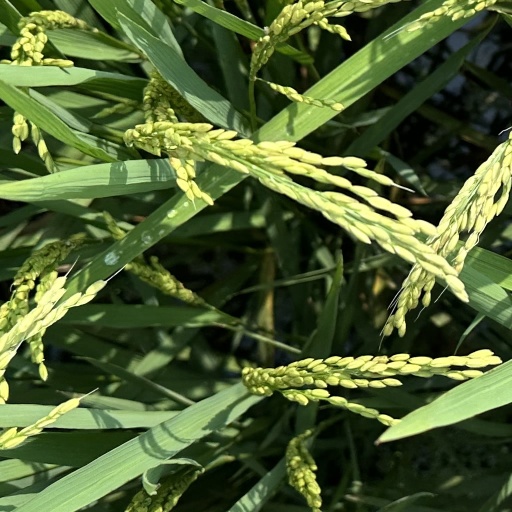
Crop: rice